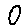
Label: 0